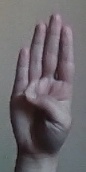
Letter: kaaf